Francesco Tullio Altan

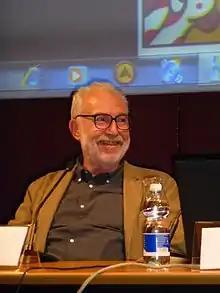
Francesco Tullio Altan

He was born in Treviso, the son of Friulan anthropologist Carlo Tullio Altan. He studied at the University IUAV of Venice, but halted his studies to work for cinema and TV as a scenographer and writer. In 1970 he moved to Rio de Janeiro, where he created his first comics series for children, published in a local newspaper. In 1974 he began collaborating with Italian publishers.